Happy Anniversary, Charlie Brown

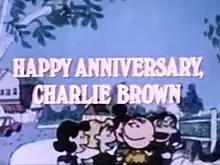

Happy Anniversary, Charlie Brown is an animated TV documentary that celebrates 25 years of the "Peanuts" comic strip. The special first aired January 9, 1976 on CBS. The special includes clips from the previous 14 "Peanuts" specials and interview segments with creator Charles M. Schulz, with narration by Carl Reiner.